Mont Pelerin Society

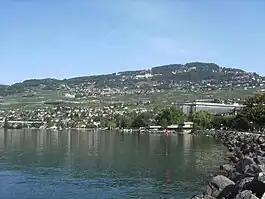
View of Mont Pèlerin from Vevey

The MPS was established on April 10, 1947, at a conference organized by Friedrich Hayek at the base of Mont Pèlerin on Lake Geneva. The conferees met as the International Trade Organization (ITO) charter was being drafted at the opposite end of the lake in Geneva, Switzerland.